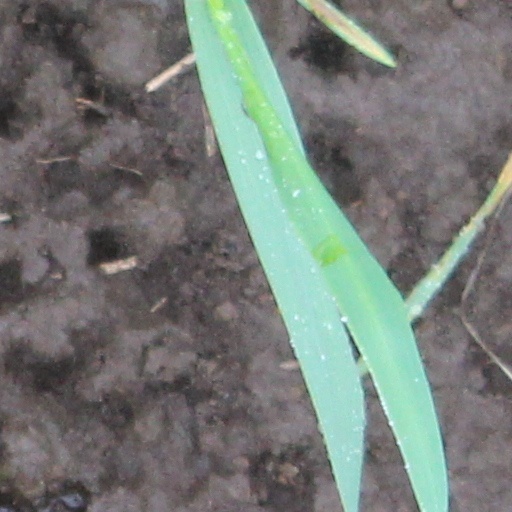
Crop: wheat